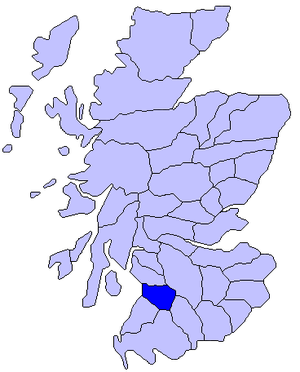
Kyle est un ancien district d'Écosse qui se trouve à l'emplacement actuel de l'East Ayrshire et du South Ayrshire. Il tient son nom de Coel Hen, un roi des Britons, qui est selon la légende tué dans une bataille dans cette région et enterré dans un cairn près de Mauchline.